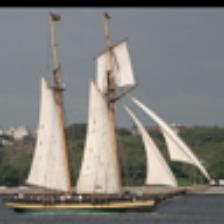
Label: NonHuman